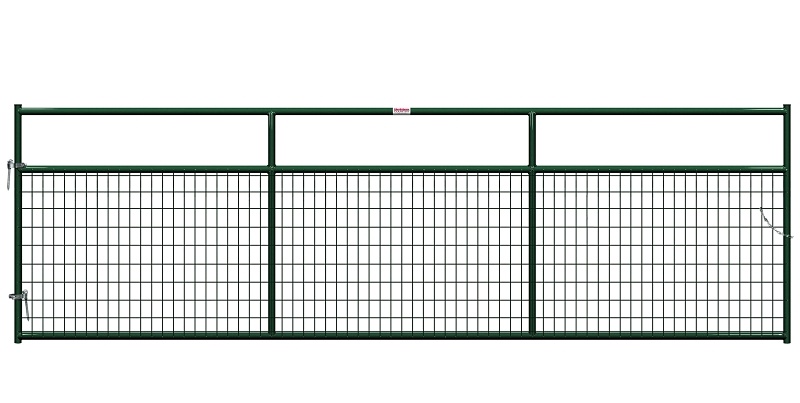
Behlen Country 40132142 Wire-Filled Gate, 168 in W Gate, 50 in H Gate, 6 ga Mesh Wire, 2 x 4 in Mesh, Green
Brand: BEHLEN COUNTRY
The wire-filled gates are filled with 2 x 4 in mesh and are ideal for yards, confinement of small animals or as a non-climb horse gate. Finished with our premium powder coat paint. Includes 5/8 x 6 in screw hooks and a chain latch. Measures 1.67 in thickness
Category: Hardware > Fencing & Barriers > Gates